Territorial disputes in the South China Sea

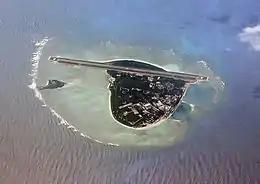
South-east facing aerial view of PRC-settled Woody Island. The island is also claimed by Taiwan and Vietnam.

By May 1939, the Japanese occupied much of Southeast Asia, including the Paracel and Spratly Islands. During World War II, the Empire of Japan used the islands in the South China Sea for various military purposes and asserted that the islands were not claimed by anyone when the Imperial Japanese Navy took control of them. Manila claims that their actual sovereignty was under the American territory of the Philippines at that time.